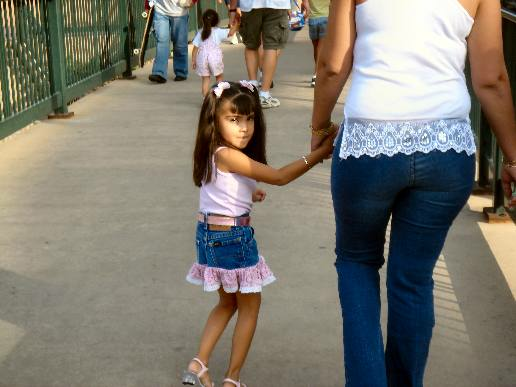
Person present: Yes